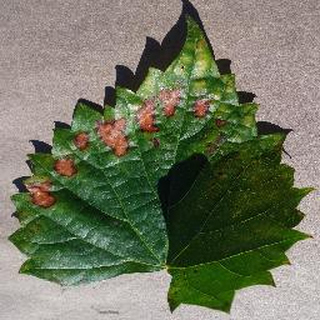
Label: grape_esca_black_measles